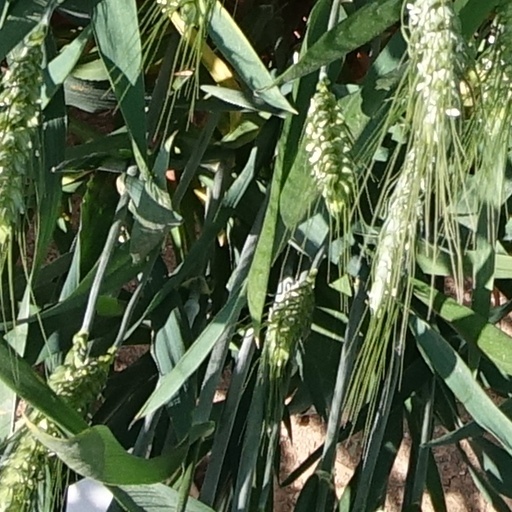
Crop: wheat